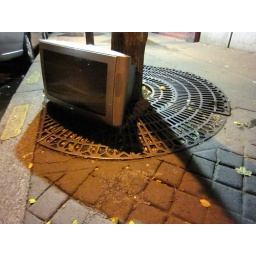
TV screen on a sidewalk in Paris, at night